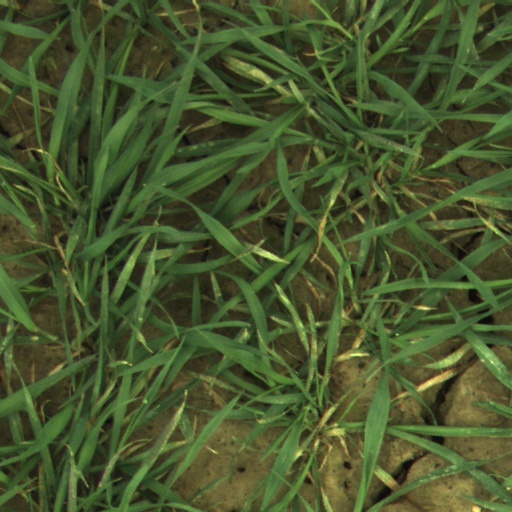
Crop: wheat